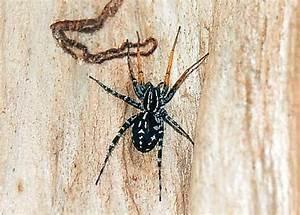
spider